Michael Caine

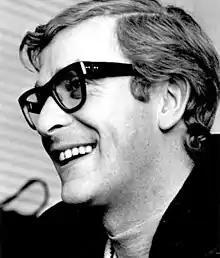
Caine during filming in 1967 in his third outing as crook-turned-spy Harry Palmer

Location shooting for "Zulu" took place in Natal, South Africa, for 14 weeks in 1963. According to his 2010 autobiography "The Elephant to Hollywood", Caine had been signed to a seven-year contract by Joseph E. Levine, whose Embassy Films was distributing "Zulu". After the return of the cast to England and the completion of the film, Levine released him from the contract, telling him, "I know you're not, but you gotta face the fact that you look like a queer on screen." Levine gave his contract to his "Zulu" co-star James Booth. Subsequently, Caine's agent got him cast in the BBC production "Hamlet at Elsinore" (1964) as Horatio, in support of Christopher Plummer's Hamlet. Horatio was the only classical role which Caine, who had never received dramatic training, would ever play. Caine wrote, "...I decided that if my on-screen appearance was going to be an issue, then I would use it to bring out all Horatio's ambiguous sexuality."